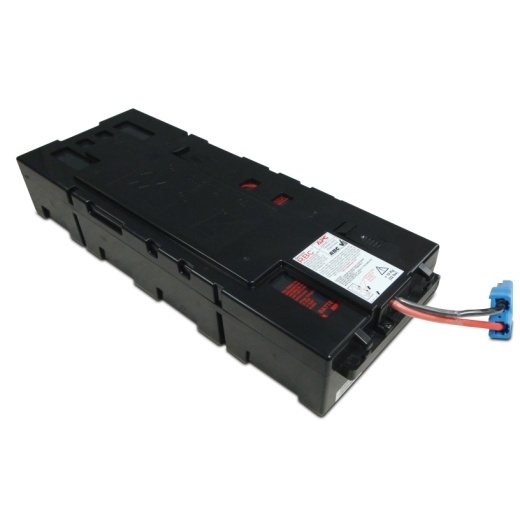
APC Replacement Battery Cartridge #116, Suitable For  SMX1000I, SMX750I
This product is NOT eligible for return due to change of mind or error in ordering. Please check compatibility carefully prior to purchase using the APC Battery Selector . Features Safer compared to other lead-acid batteries, while its spill proof design makes it the perfect power source for your critical devices The battery can be mounted in virtually any position and has low self-discharge In terms of cost per watt hours, it is an inexpensive choice providing efficient power Once installed, it requires low maintenance Offers a reasonable fit to your UPS Solution for a battery that is about to expire, so you can replace it whenever needed
Brand: APC
Category: Electronics > Electronics Accessories > Power > Batteries > UPS Batteries